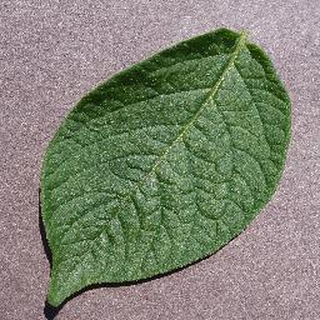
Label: healthy_potato